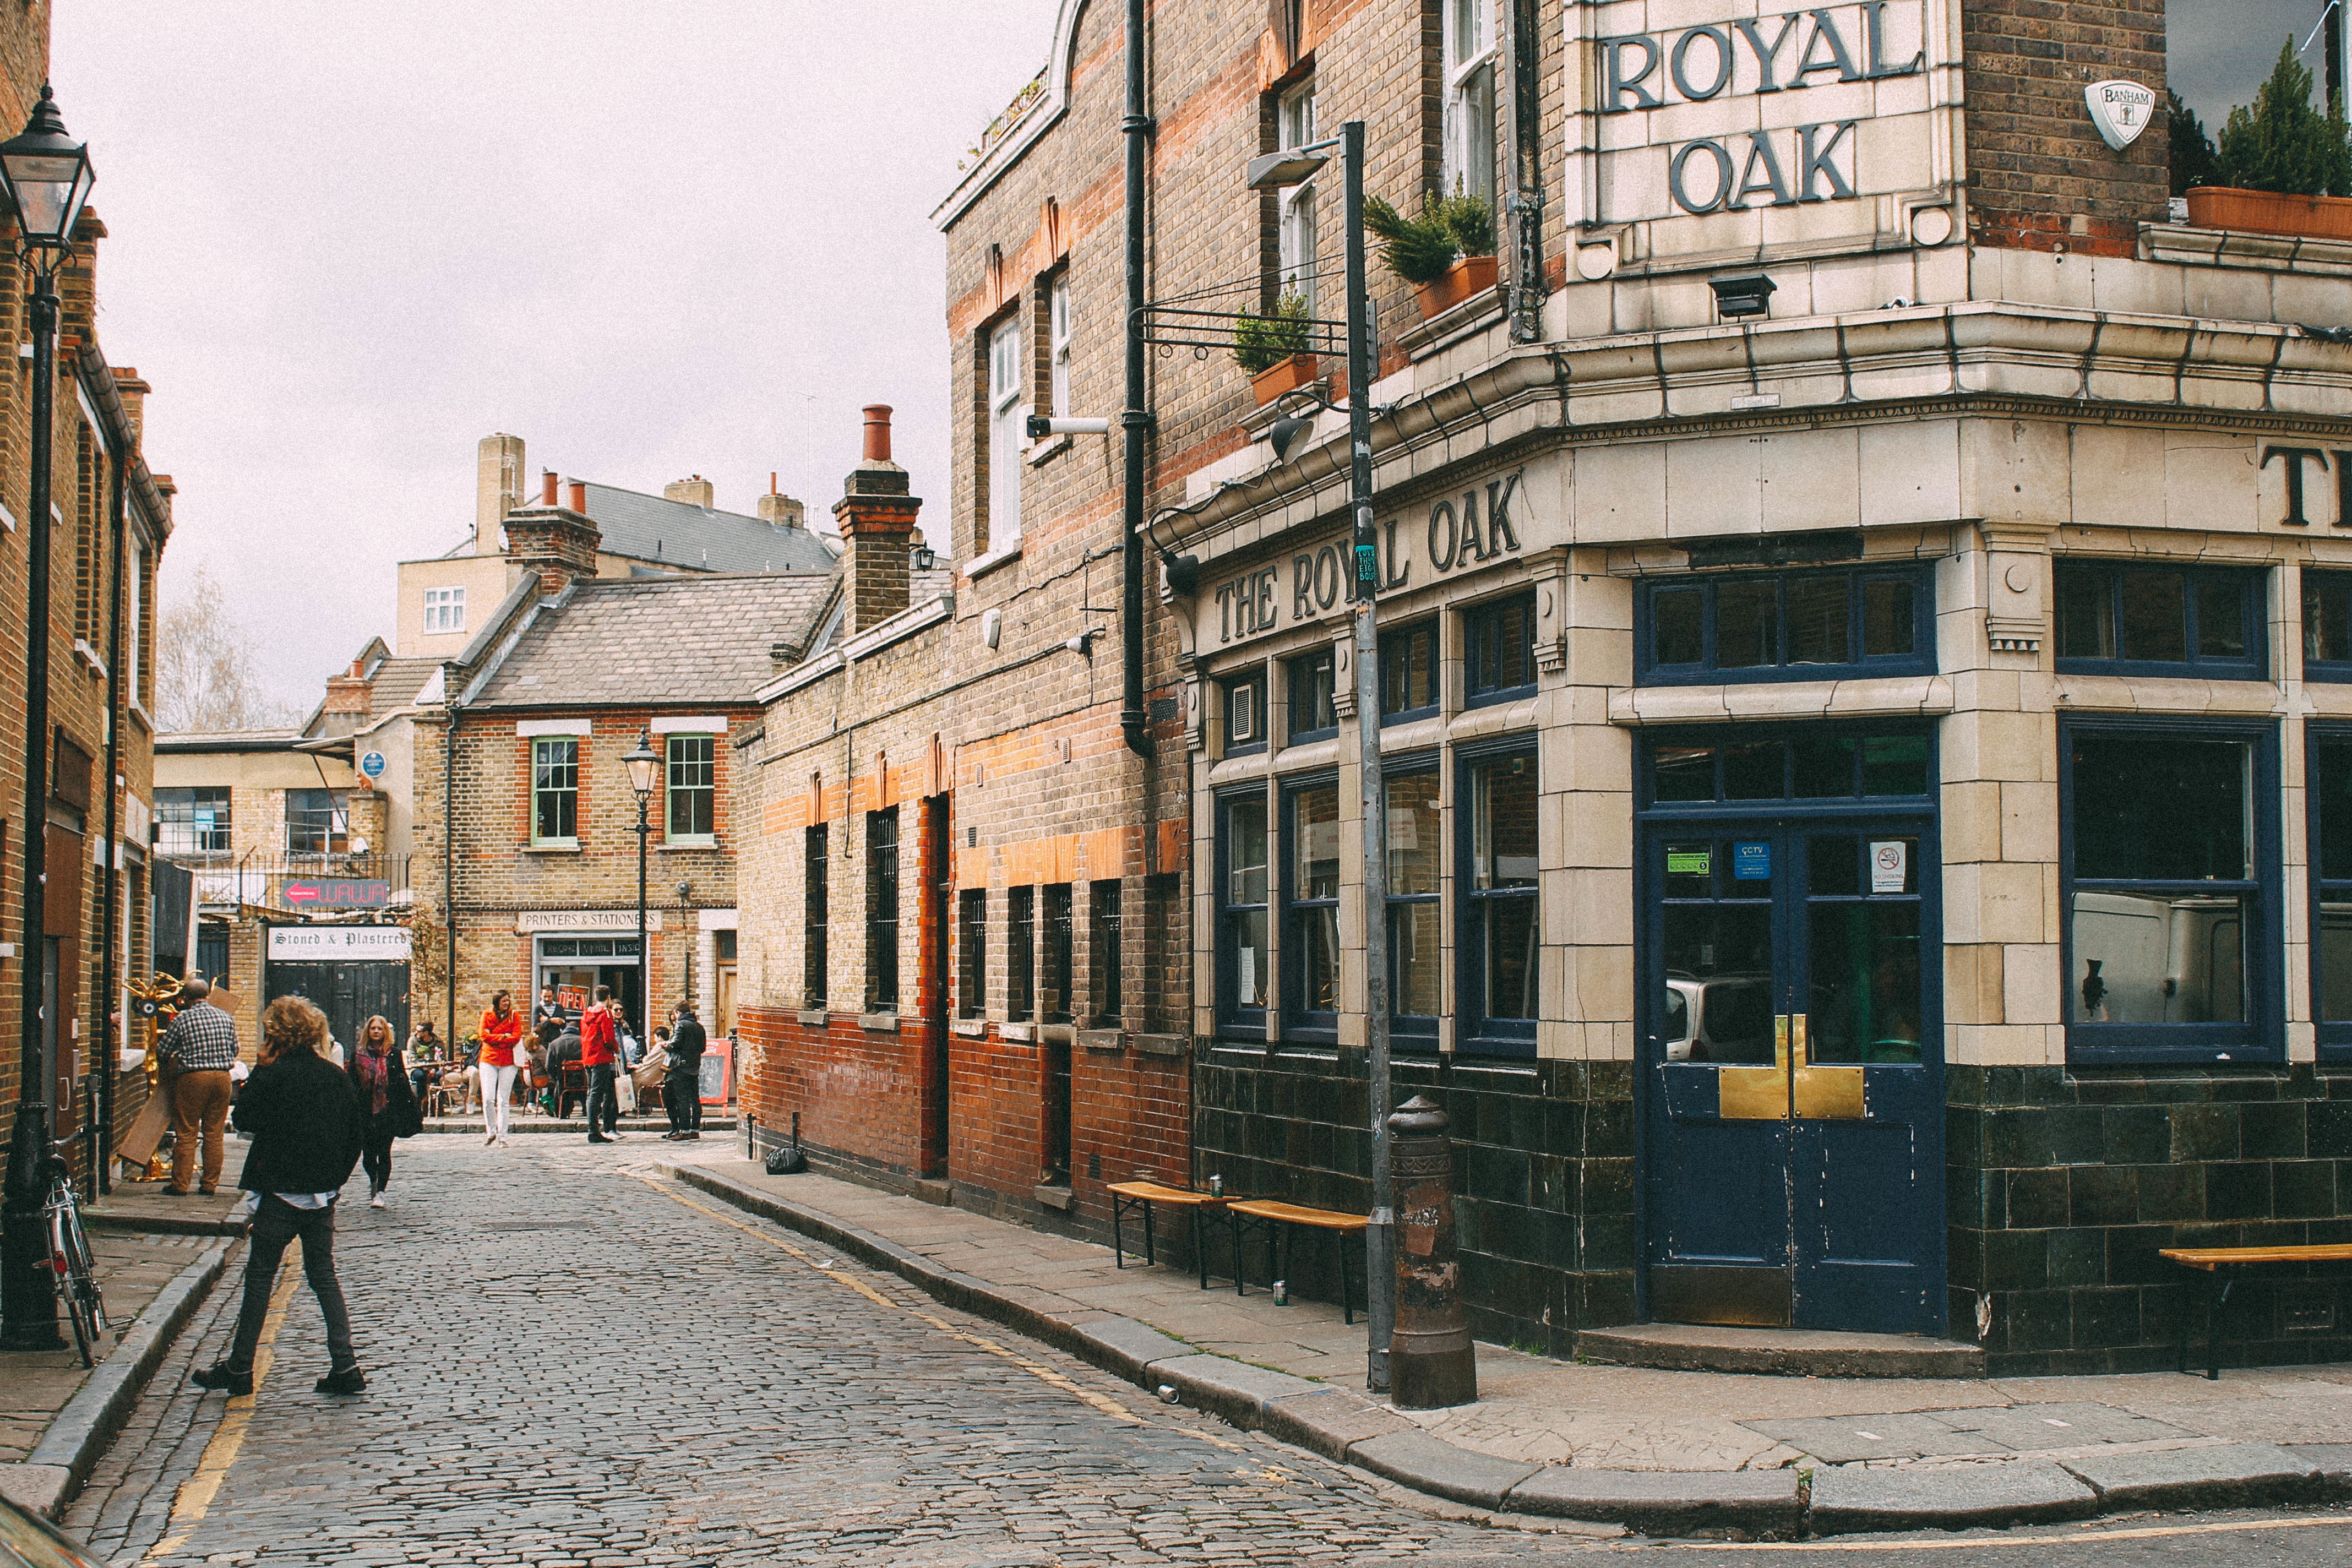
road, street, town, city, cityscape, downtown, tram, transport, vehicle, public transport, infrastructure, neighbourhood, urban area, residential area